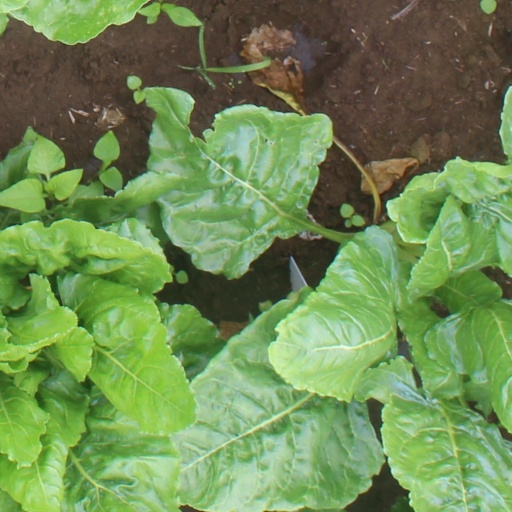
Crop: sugar beet